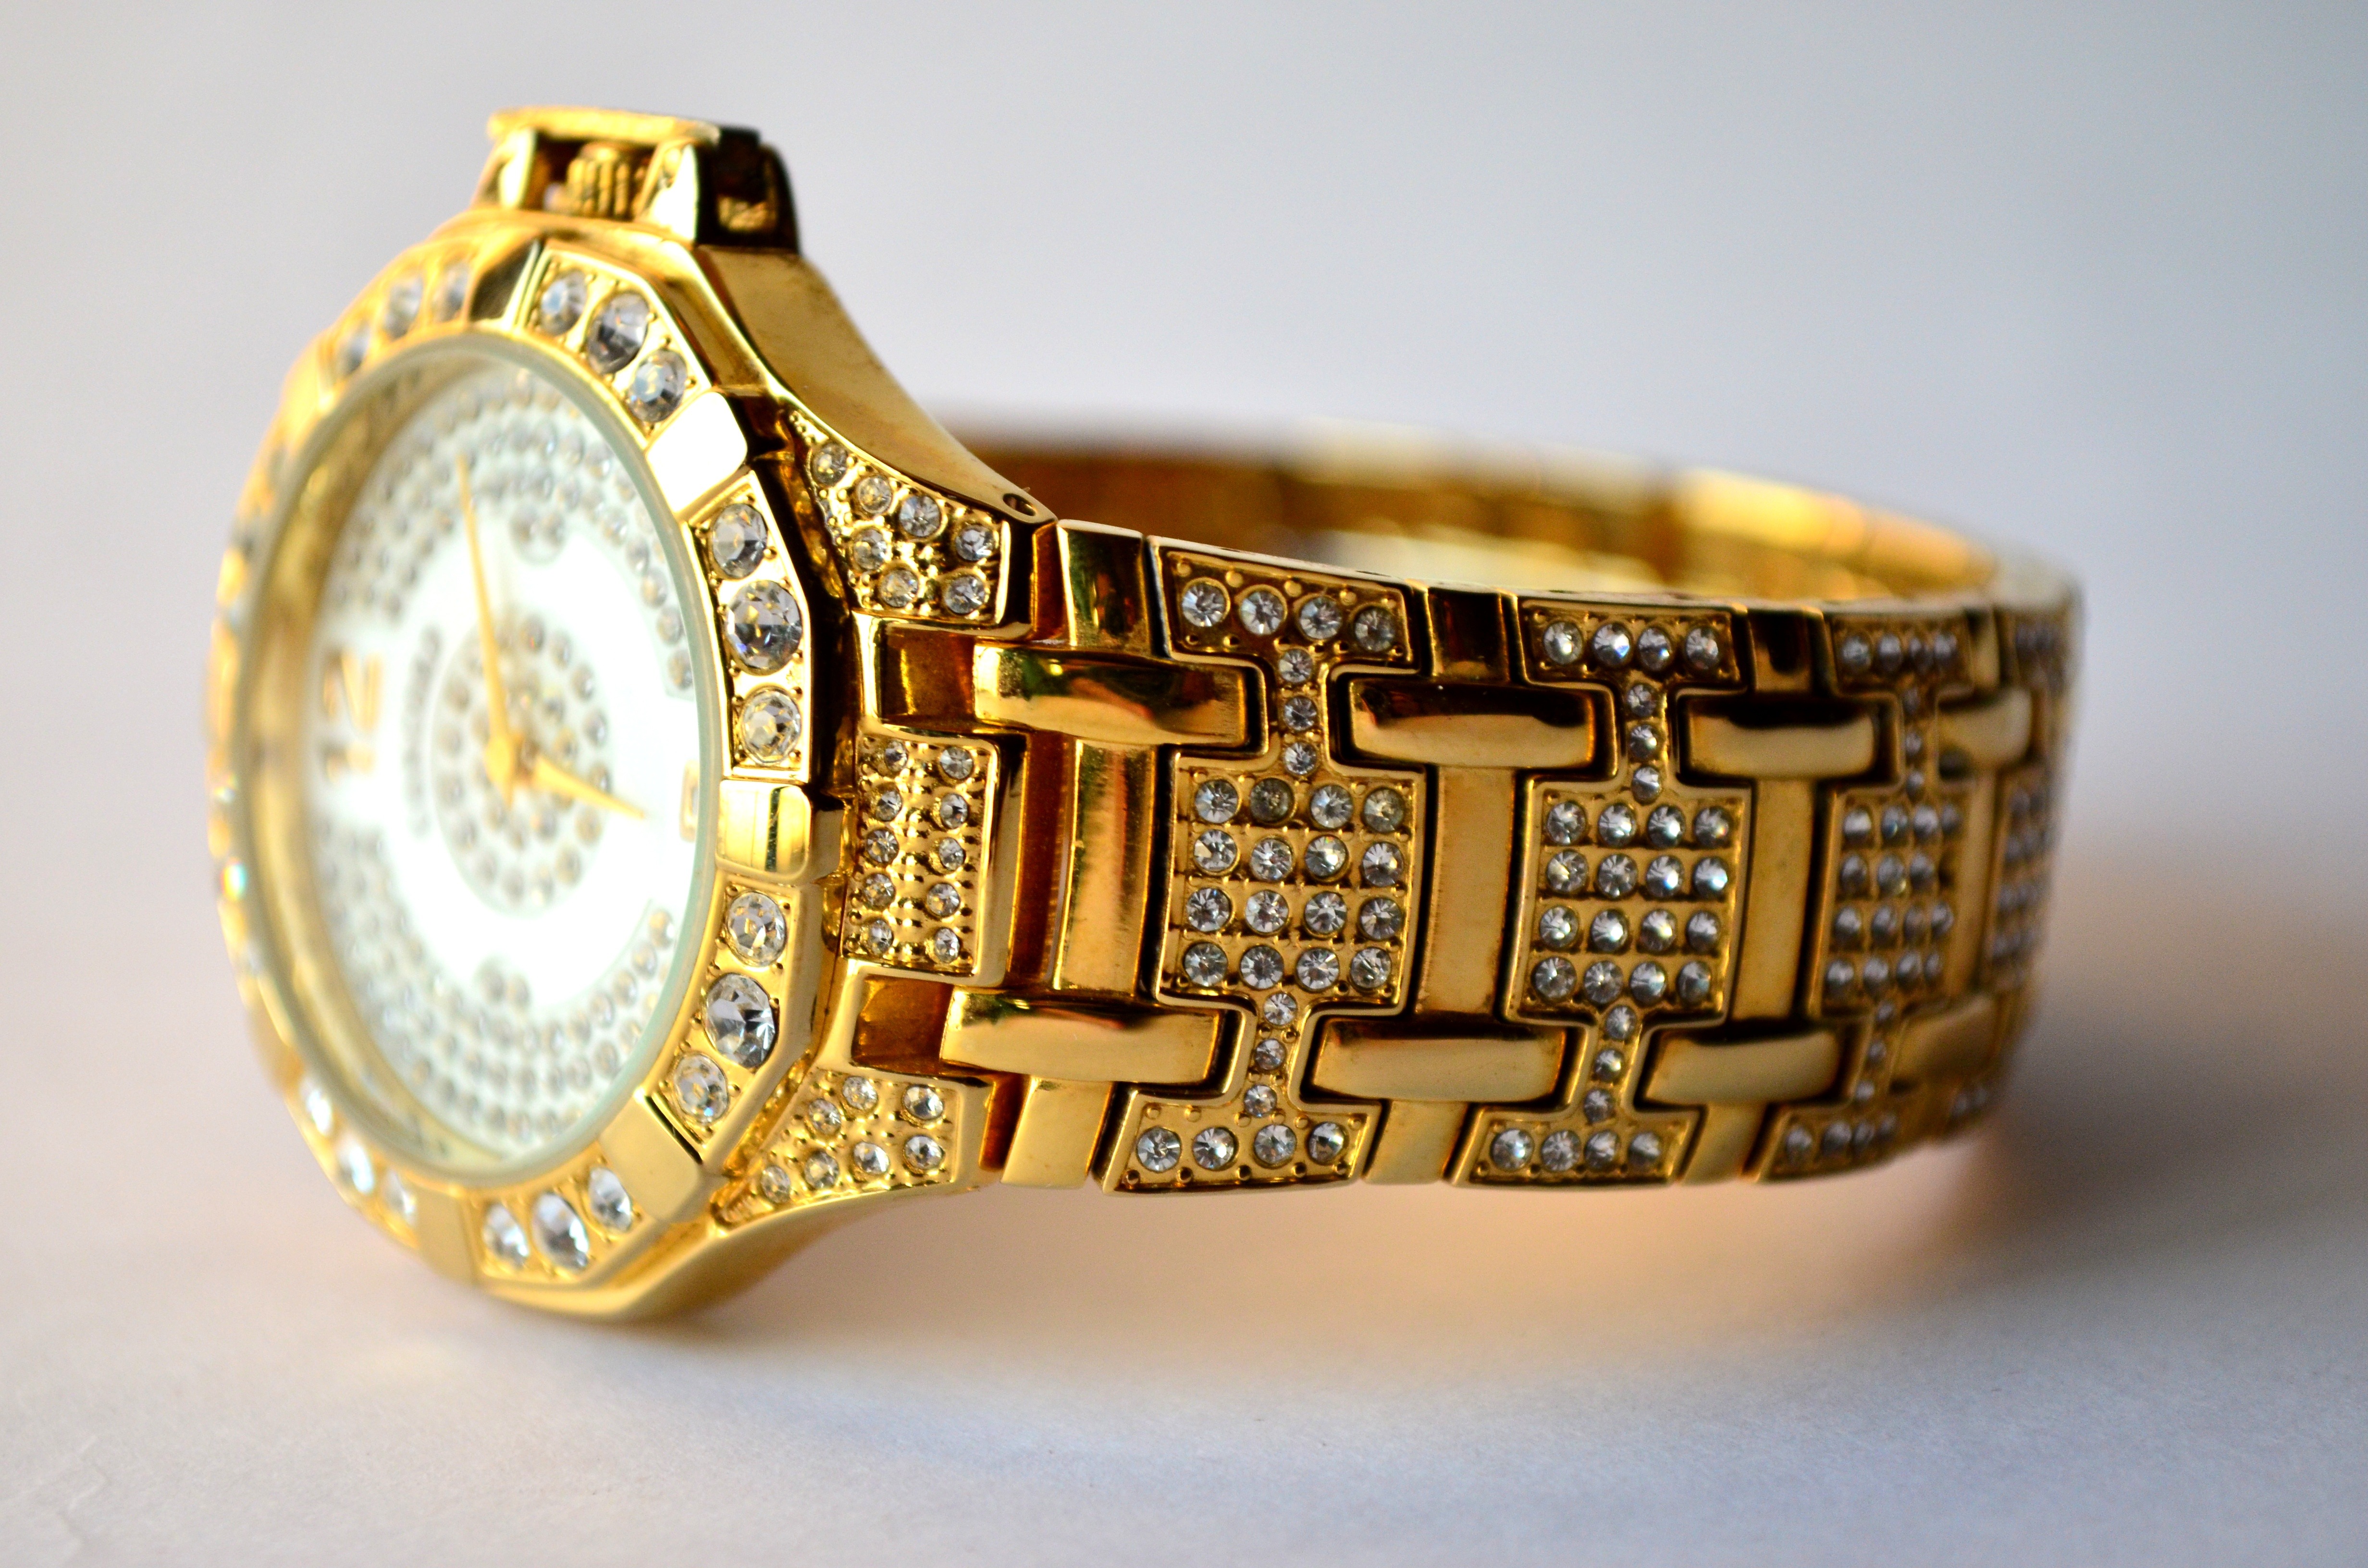
watch, hand, band, yellow, jewellery, luxury, gold, wristwatch, wrist, expensive, diamond, diamonds, gemstone, fashion accessory, studded